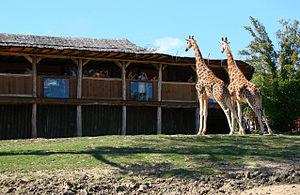
Installations du zoo d'Amnéville: la ""Savane africaine"".
Le parc zoologique d’Amnéville est un parc zoologique français du Grand Est situé entre Metz et la frontière avec le Luxembourg, près d'Amnéville. Environ 2000 animaux de 360 espèces y sont présentés sur 18 hectares.